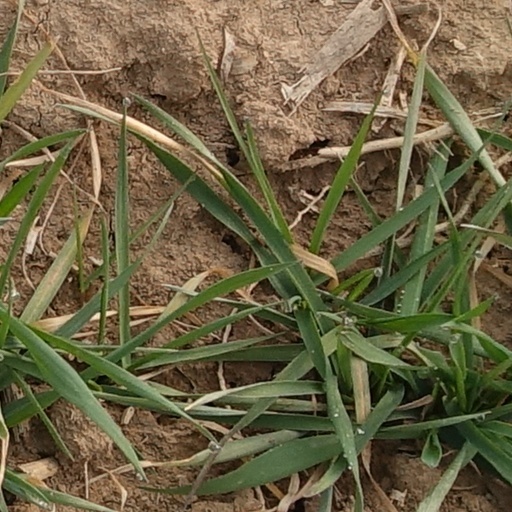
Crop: wheat